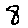
Label: 8